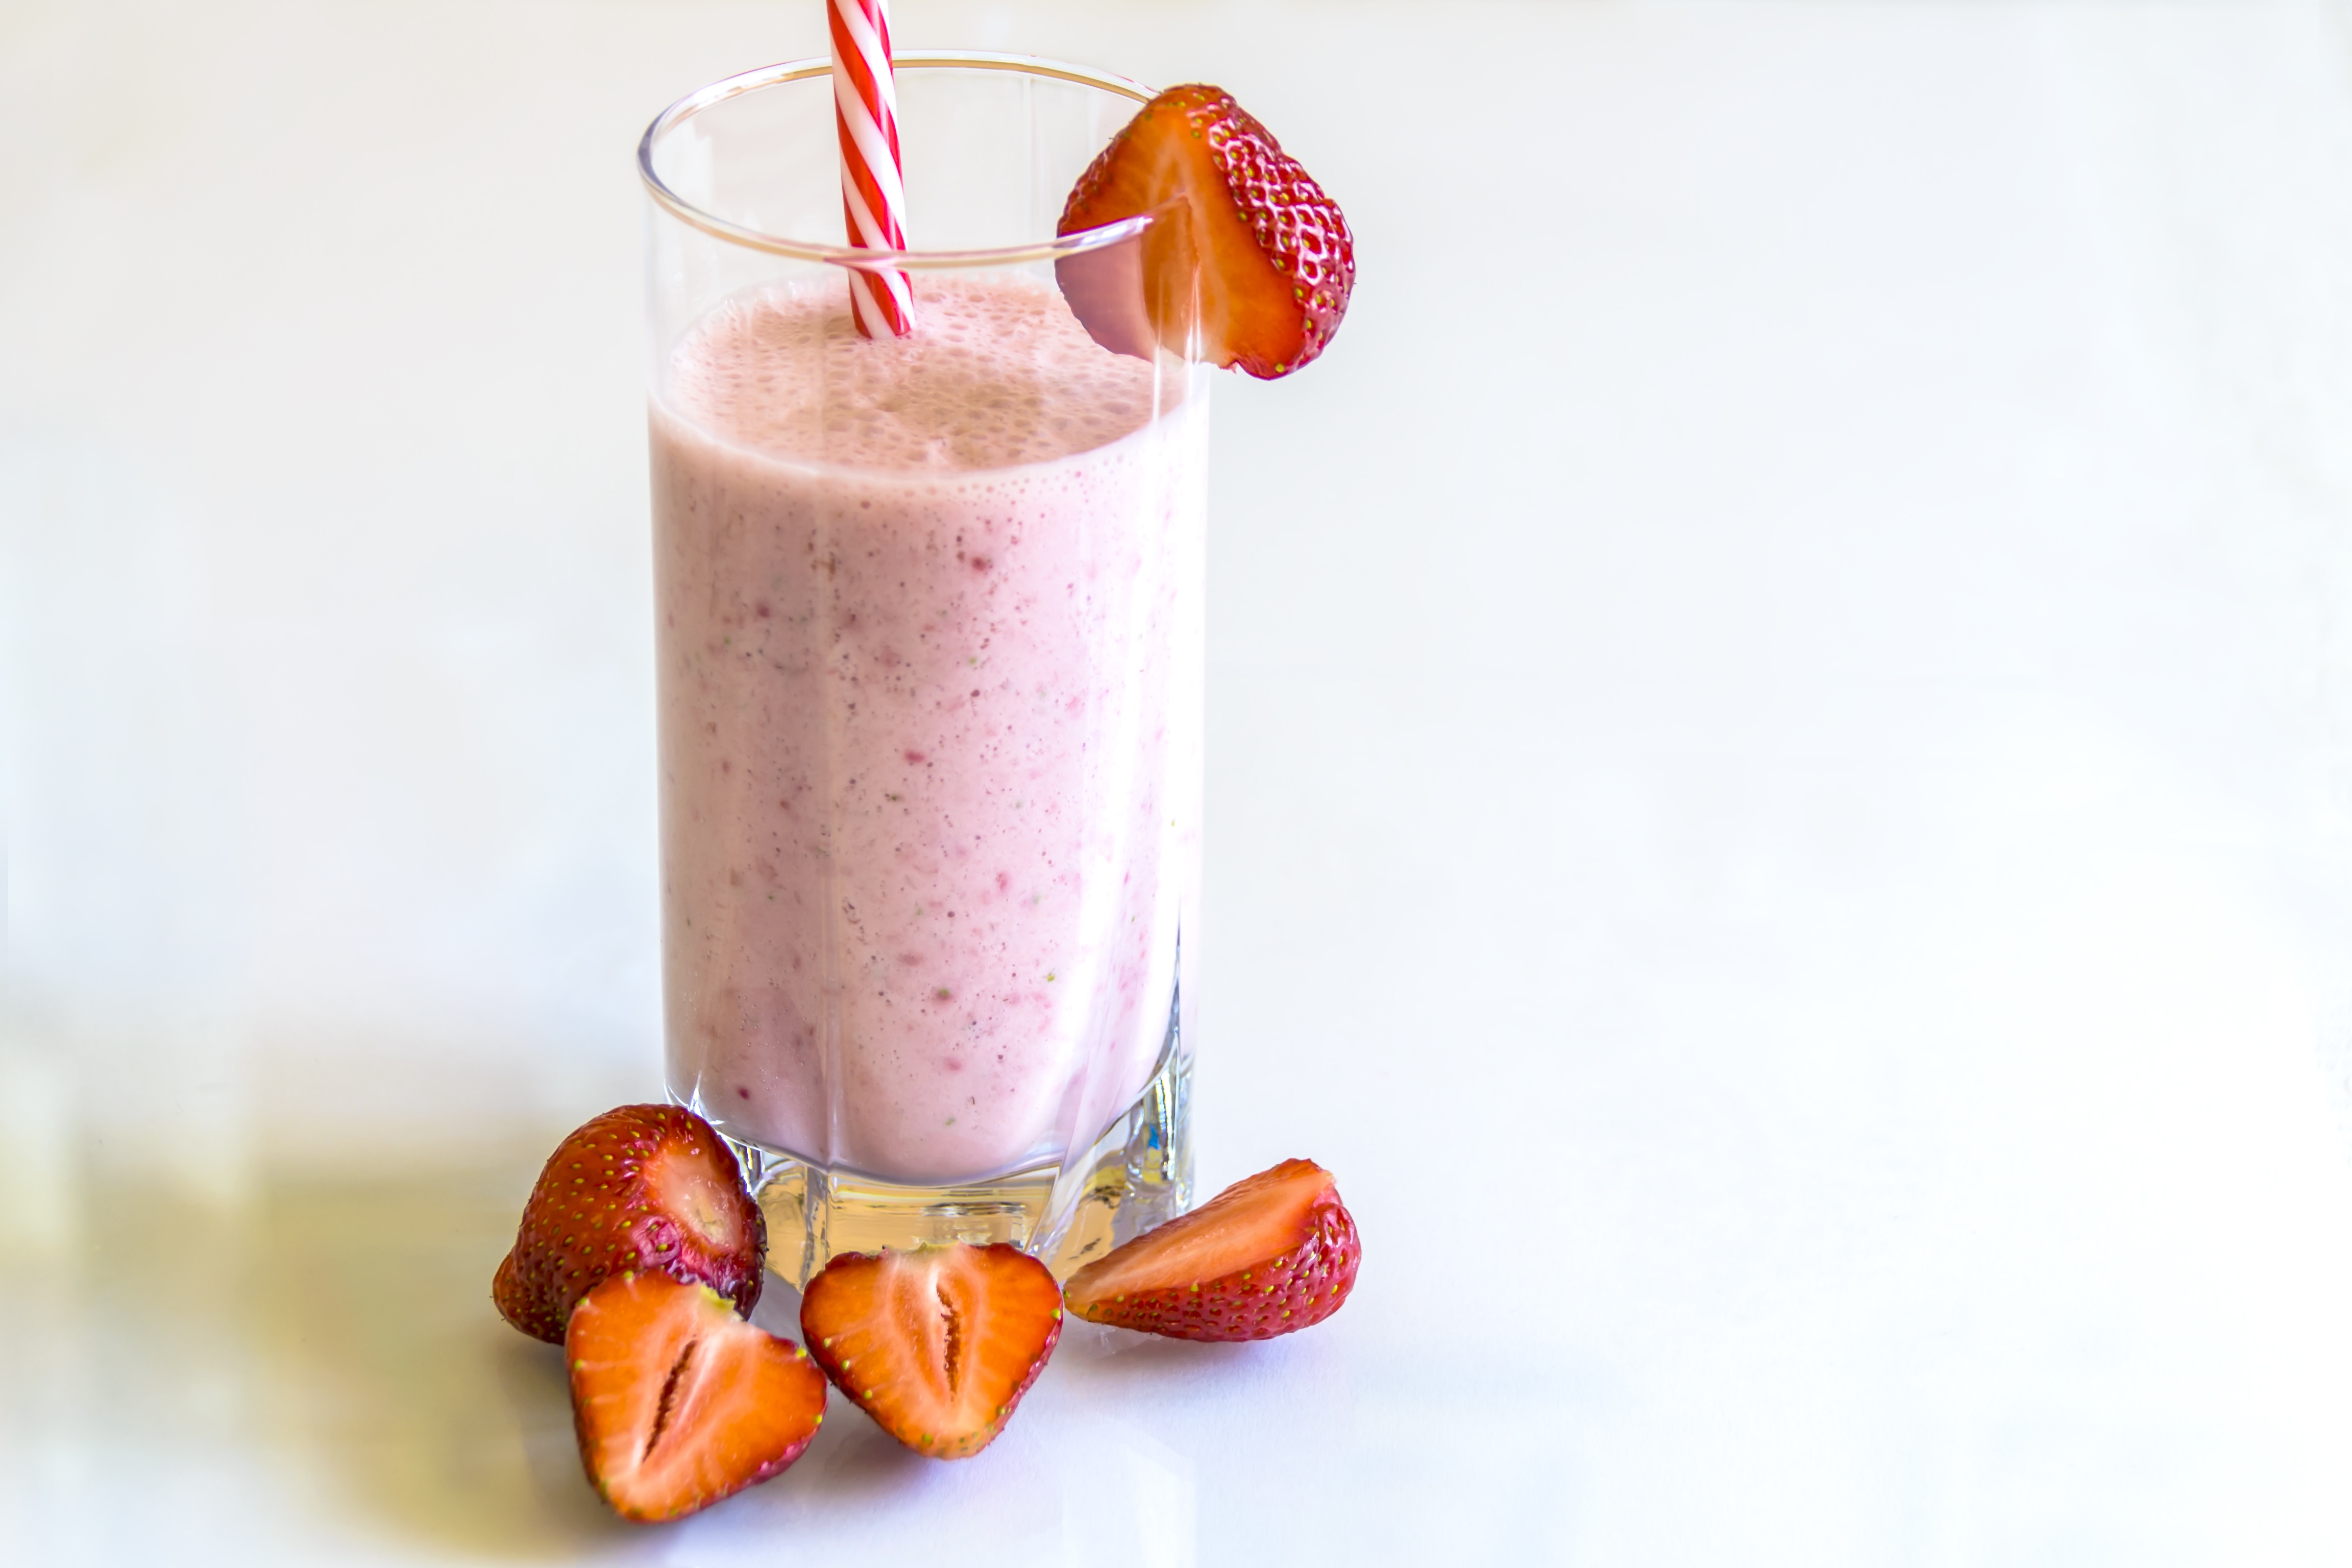
plant, fruit, tube, isolated, cup, food, red, produce, drink, lifestyle, breakfast, healthy, dessert, strawberry, smoothie, tasty, refreshment, strawberries, vitamins, flavor, white background, the drink, kefir, milkshake, strawberry smoothie